Strähle construction

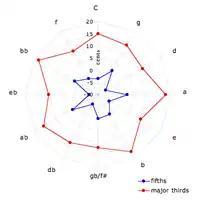

The tuning produced following Stråhle's instructions is a rational temperament with a range of fifths from 696 to 704 cents, which is from about one cent flatter than a meantone fifth to two cents sharp of just 3:2; the range of major thirds is from 396 cents to 404 cents, or ten cents sharp of just 5/4 to three cents flat of Pythagorean 81/64. These intervals fall within what is considered to have been acceptable but there is no distribution of better thirds to more frequently used keys that characterize what are today the most popular of the tunings published in the seventeenth and eighteenth centuries, which are known as "well temperaments". The best fifth is pure in the key of F♯—or the pitch given by "MB"—which has a 398 cent third, and the best third is in the key E, which has a 697 cent fifth; the best combination of the two intervals is in the key of F and the worst combination is in the key of B♭.